Andrey Borisenko

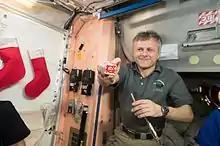
Borisenko pictured on Christmas Eve 2016

Borisenko launched for a second time on 19 October 2016 aboard Soyuz MS-02 as Flight Engineer, launch was originally scheduled for 23 September although was delayed due to technical issues with the spacecraft.